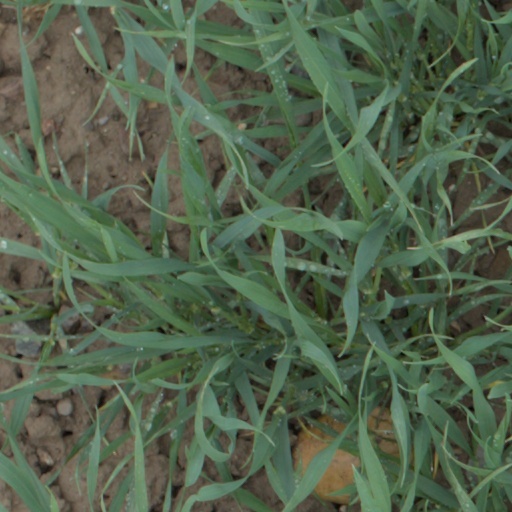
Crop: wheat